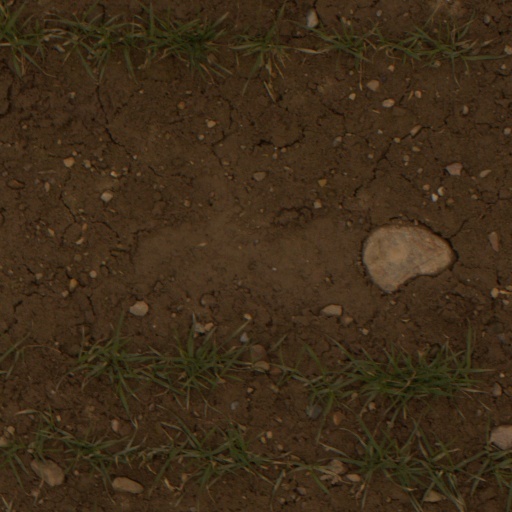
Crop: wheat